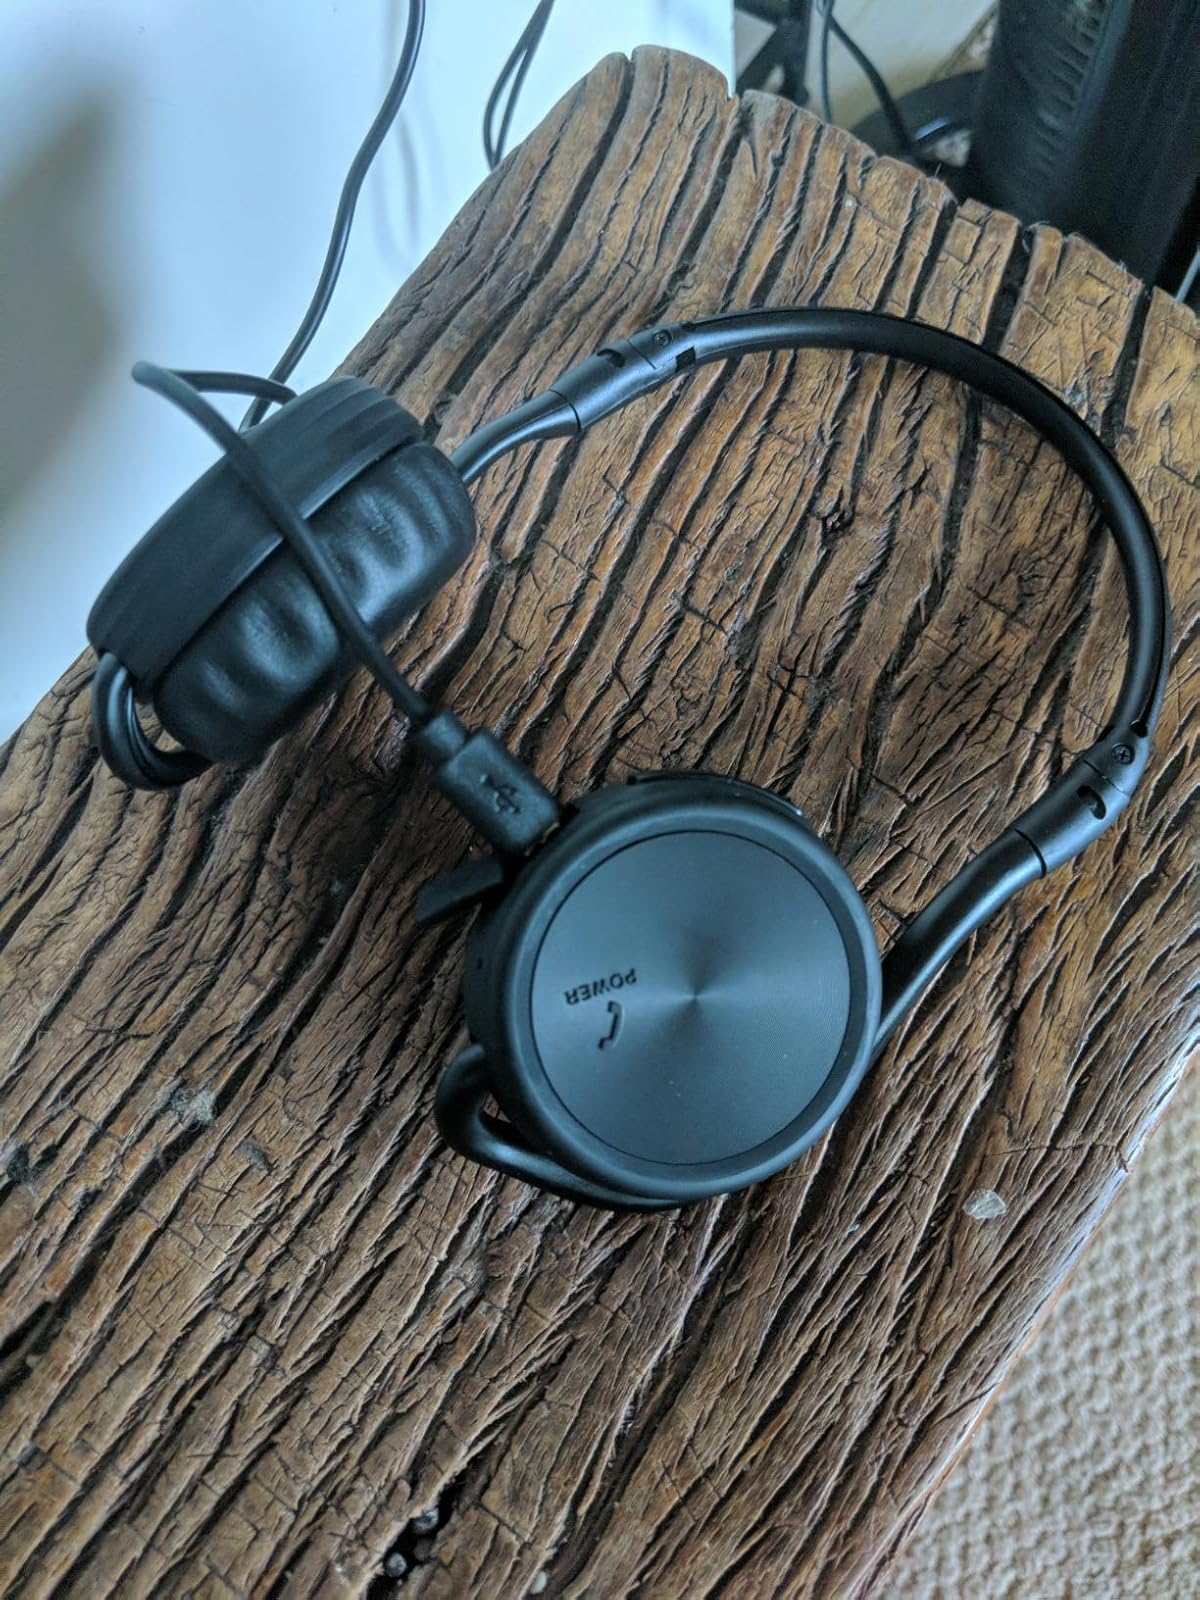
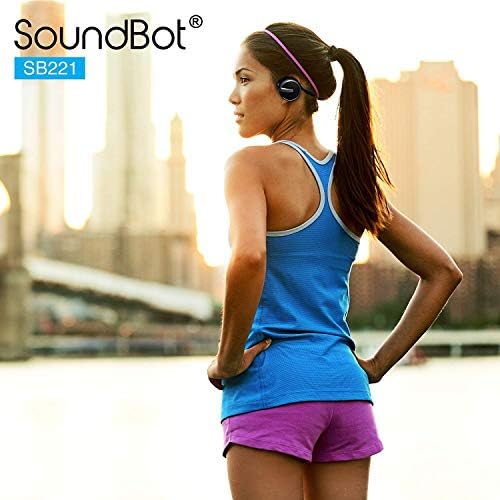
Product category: headphones
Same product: no